Caspoggio

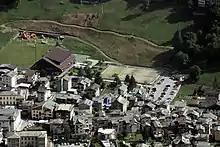
aerial view of the town

Caspoggio is a "comune" (municipality) in the Province of Sondrio in the Italian region Lombardy, located about northeast of Milan and about north of Sondrio.